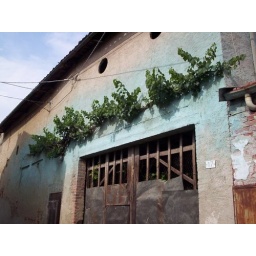
Please note the blue medicine (copper oxide) spread all over the wall